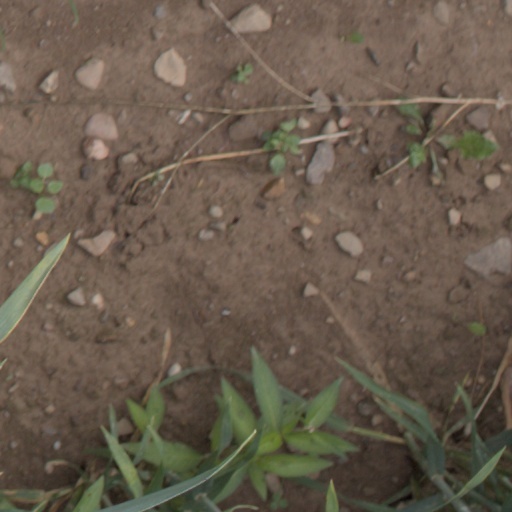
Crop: wheat